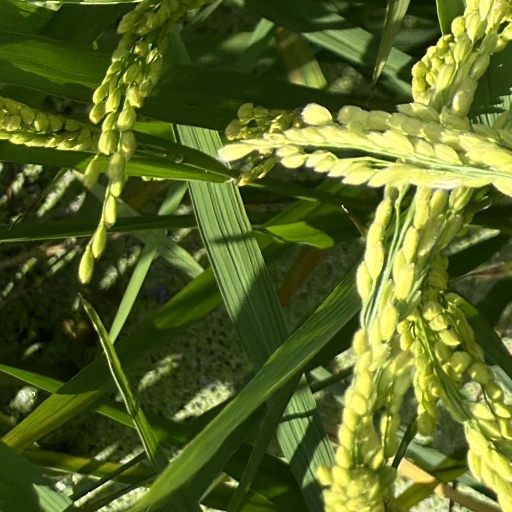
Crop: rice